The Meaning of Hitler

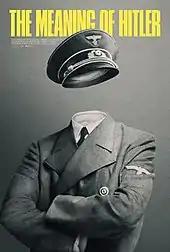
Poster for "The Meaning of Hitler" featuring Adolf Hitler's uniform and the title in yellow font.

In 2020, filmmakers Michael Tucker and Petra Epperlein released their documentary, "The Meaning of Hitler". Not an actual adaptation of Haffner's book, the filmmakers use it as a jumping off point and a place to constantly return to. "Variety" described the film as "a free-form, go-with-the-flow meditation on the Nazi era, made in the exploratory road-movie spirit of Werner Herzog’s recent documentaries," and "The Hollywood Reporter" wrote that the film "aims to pierce the aura of legend that has built up around Adolf Hitler and his Nazi regime," and calls it "An intellectual inquiry with burning present-day resonance, ... [and[ also a road trip through some of the darkest chapters of European history ... [which] shines a cleansing light on a mythology that stretches across a century. ...[The film] is an urgent warning about the blind spots that have led us to the present moment, and the need to understand the dynamic at work in Hitler's ascent." The 92 minute film had its world premiere with an online screening at the DOC NYC festival on 11 November 2020.